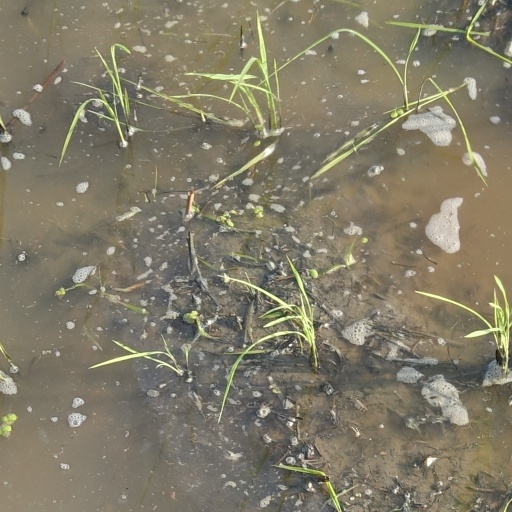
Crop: rice